Ronnie Belliard

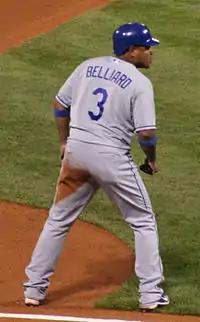
Belliard during his tenure with the Los Angeles Dodgers in .

On August 30, 2009, Belliard was traded to the Los Angeles Dodgers for minor leaguer Luis Garcia. Belliard said this about the trade: